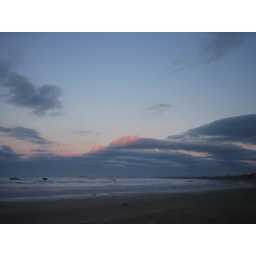
We went for a walk on the beach by my arents house before sunset.